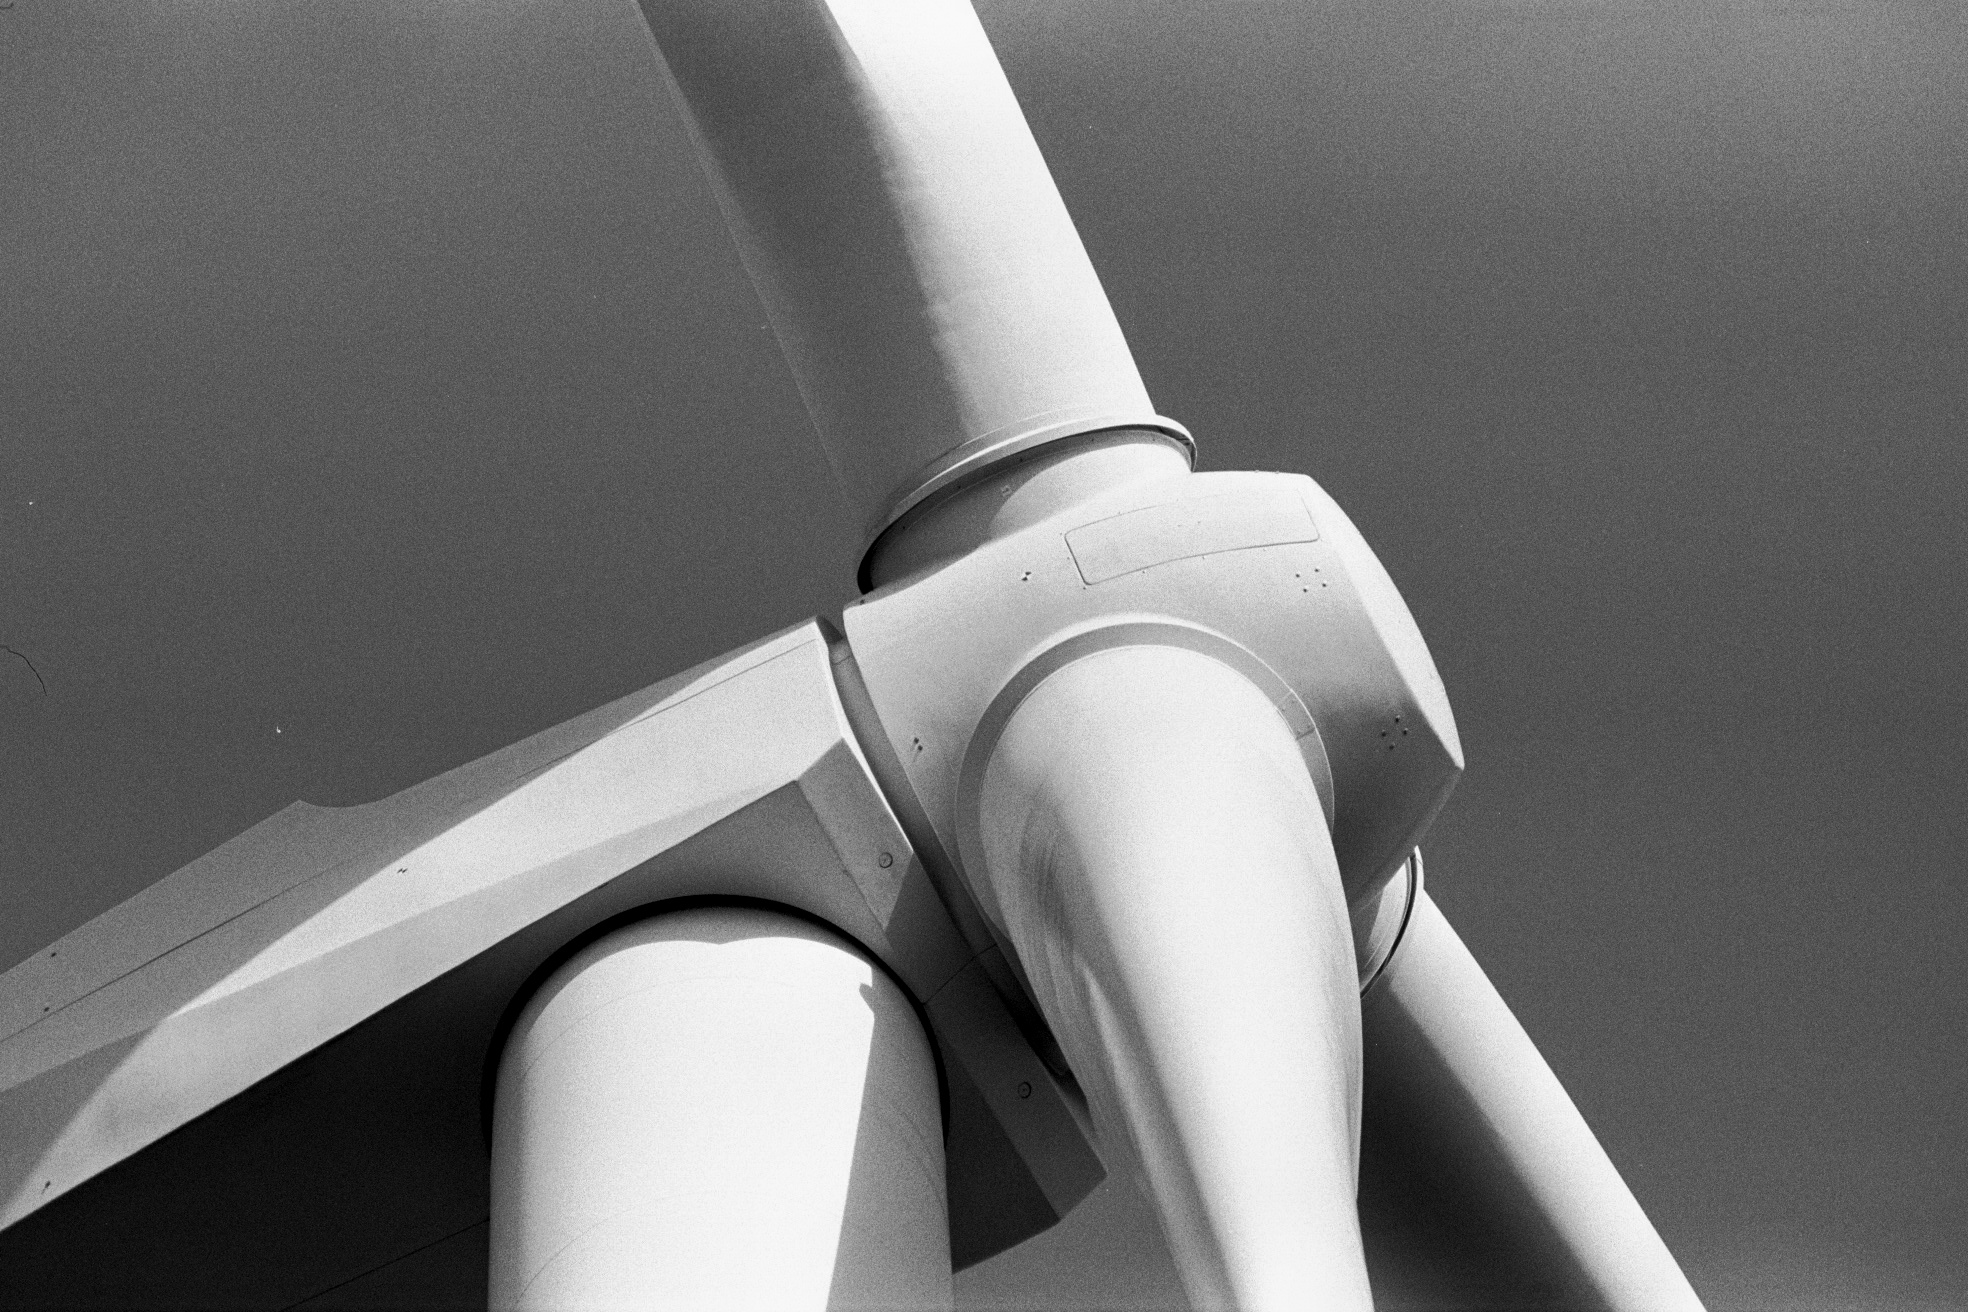
human body, automotive design, window, automotive wheel system, human leg, rim, composite material, spoke, auto part, metal, machine, symmetry, thigh, carbon, monochrome photography, sitting, balance, monochrome, still life photography, aluminium, knee, automotive exterior, steel, circle, room, pipe, shadow, gadget, elbow, communication device